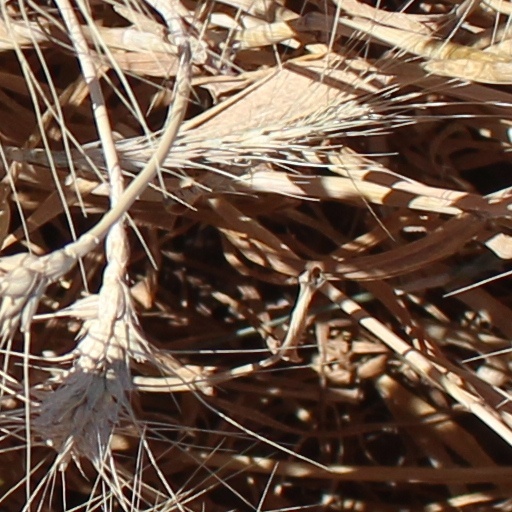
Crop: wheat